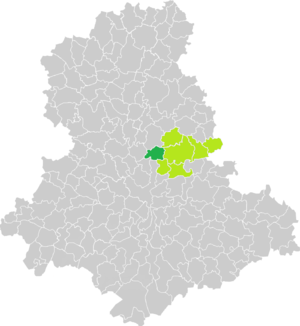
Carte de situation de la commune de Bonnac-la-Côte (en vert foncé) dans le votre Canton (en vert clair) sur une carte des communes de la Haute-Vienne
Bonnac-la-Côte est une commune française située dans le département de la Haute-Vienne en région Nouvelle-Aquitaine.